Describe the emotion expressed in this image:  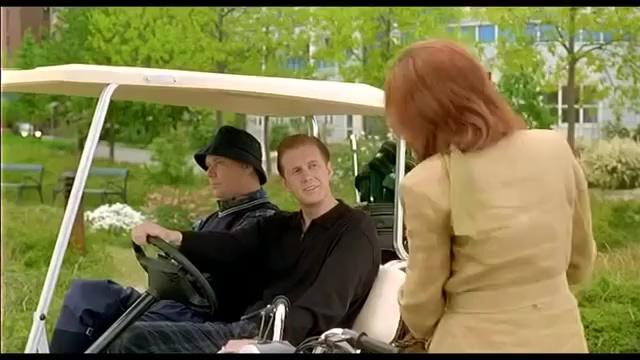
This person displays Suffering, valence and arousal with low intensity.